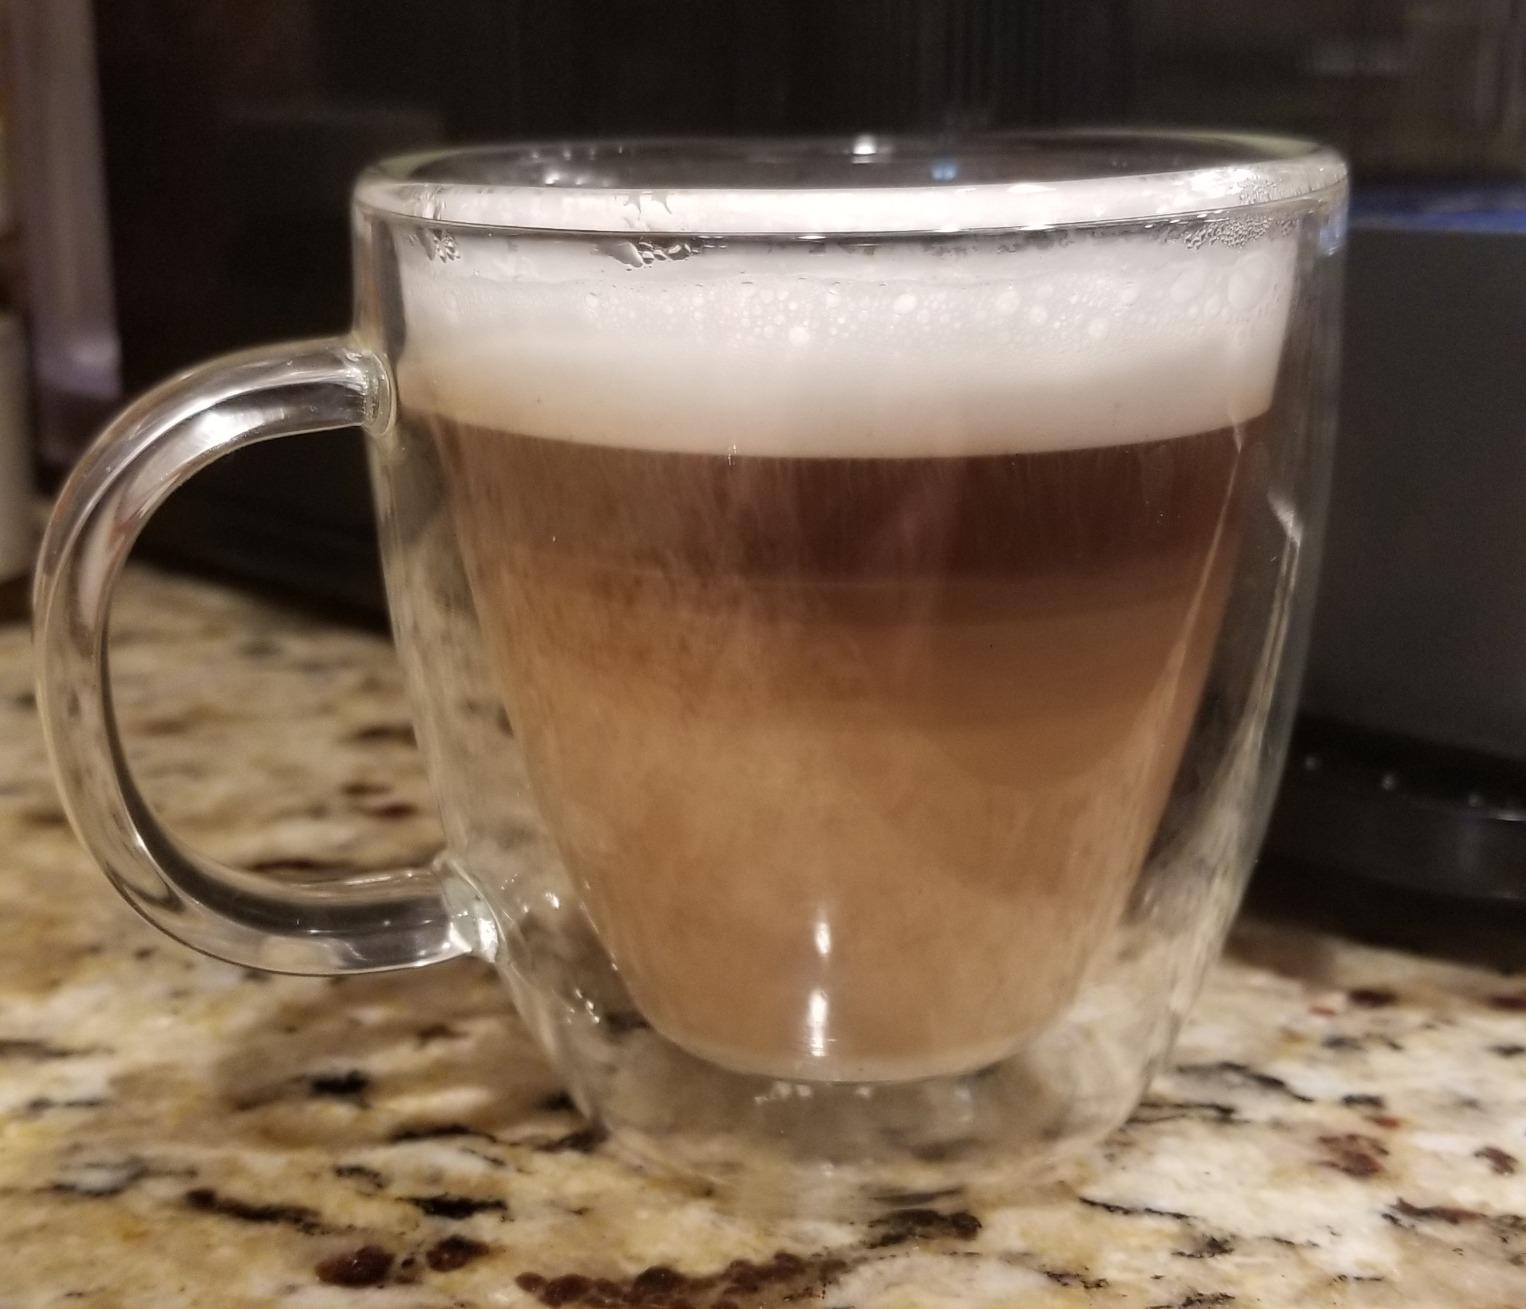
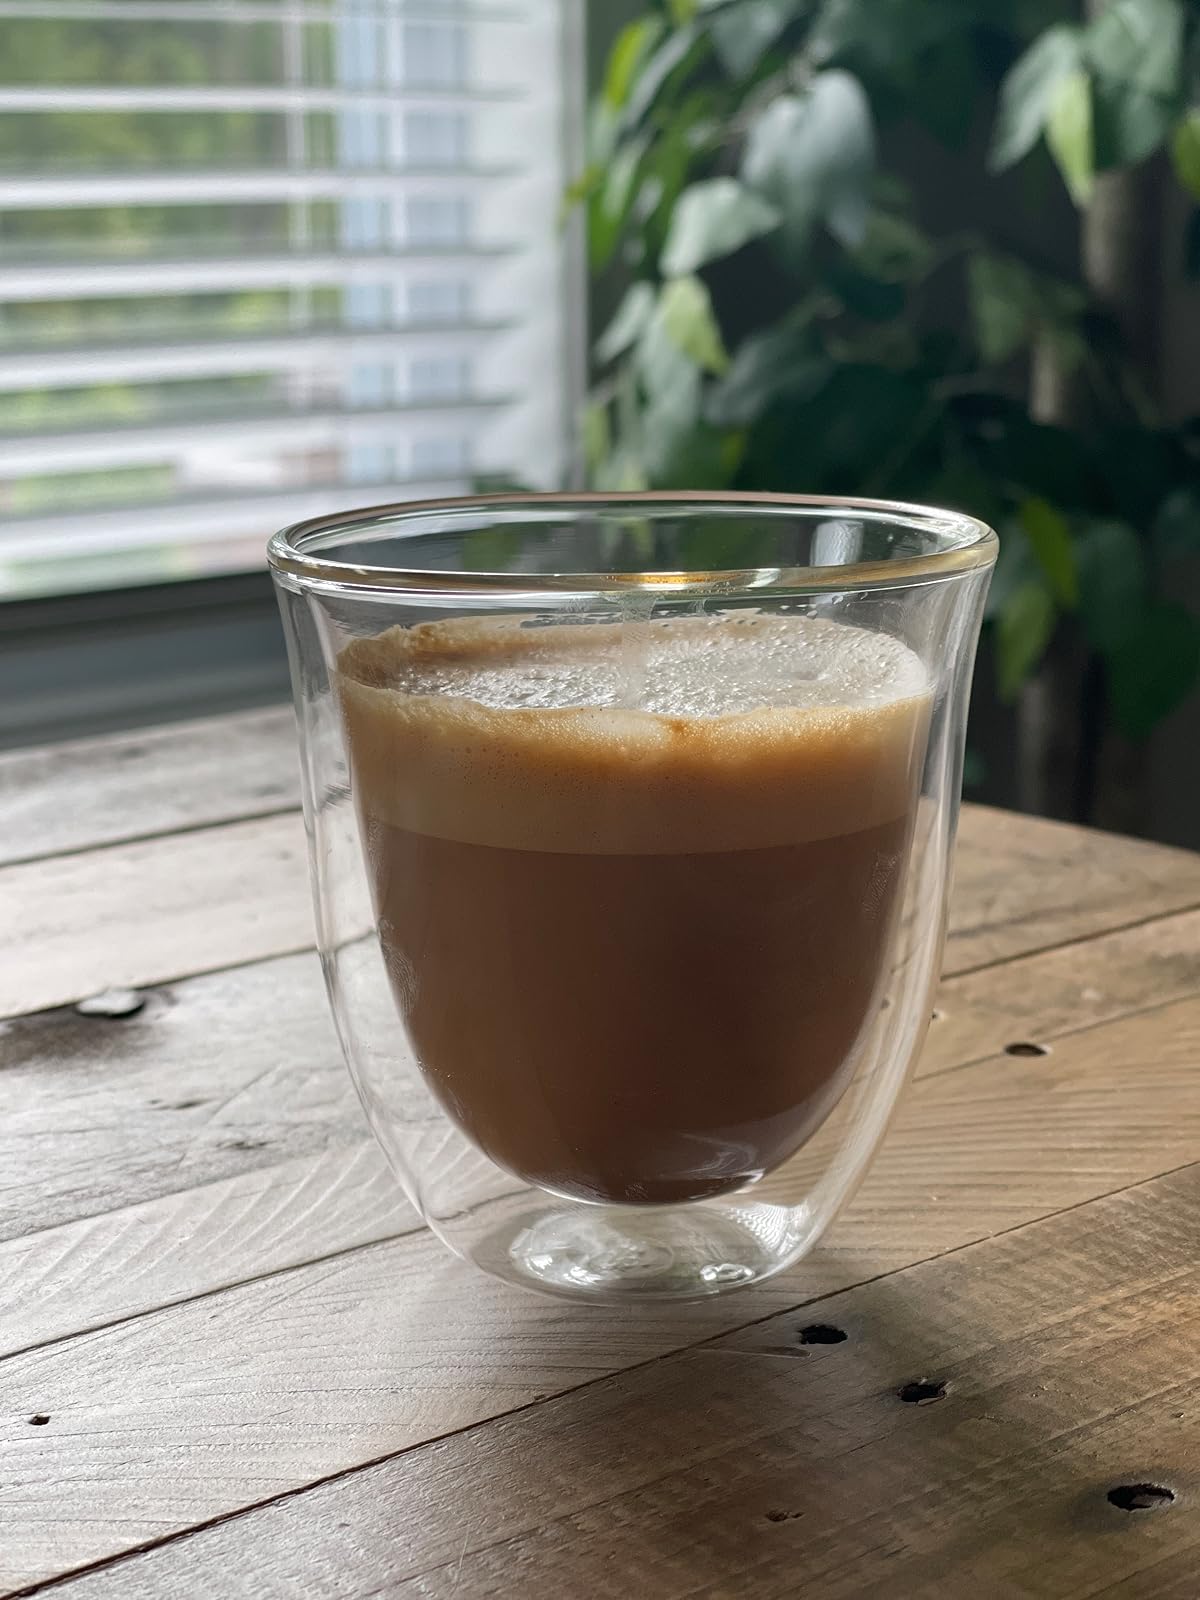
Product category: items_mug
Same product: no